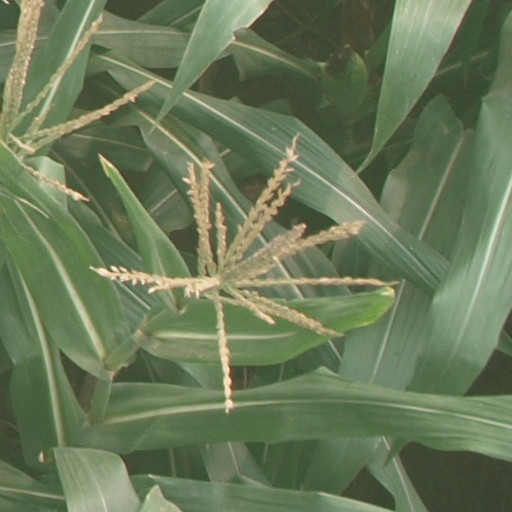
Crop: maize; corn